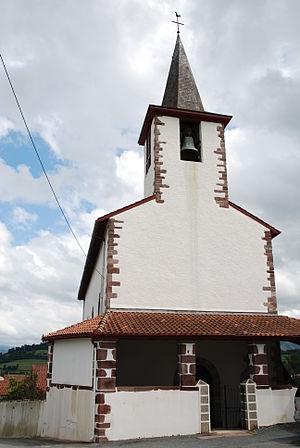
Lasse est une commune française, située dans le département des Pyrénées-Atlantiques en région Nouvelle-Aquitaine.